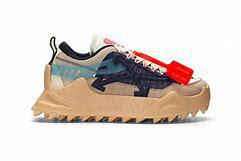
Brand: Off-White
Model: Off Odsy 1000